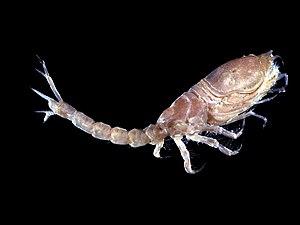
Diastylis rathkei, un Cumacé récolté sur le Plateau continental belge en 1997. Photo prise avec un appareil Zeiss Axiocam monté sur un microscope binoculaire Zeiss Stemi C-2000. Longueur totale: 13 mm environ.